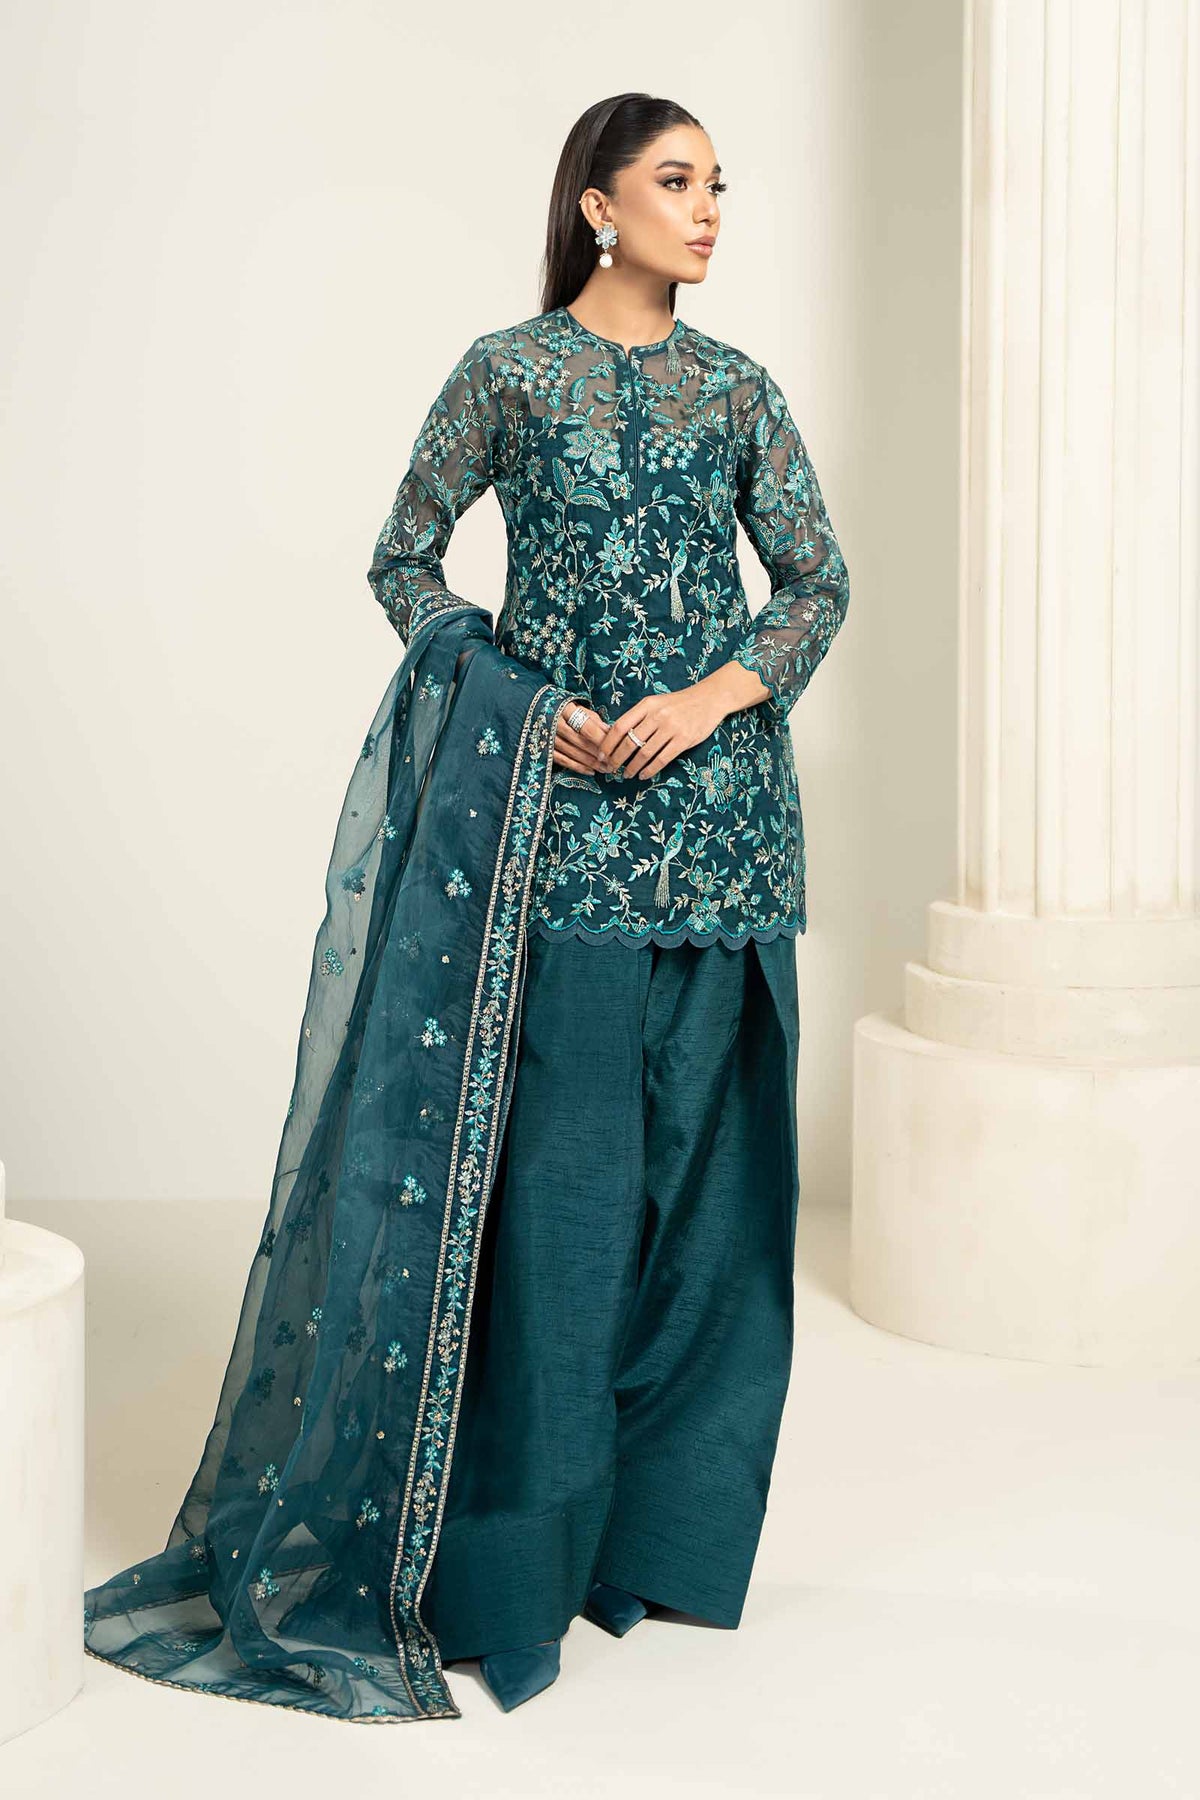
teal embroidered net chiffon suit